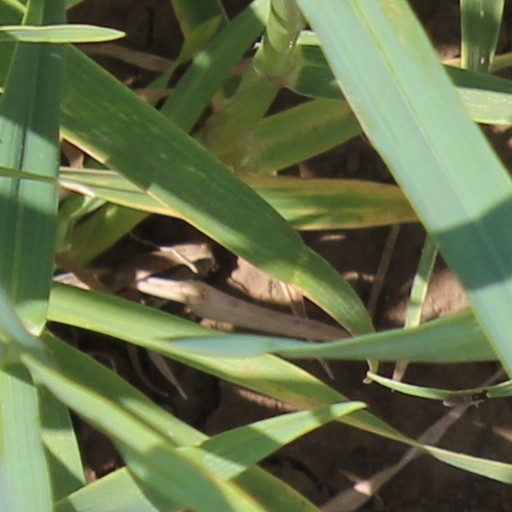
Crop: wheat